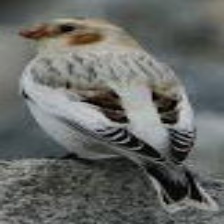
Species: MCKAYS BUNTING
Scientific name: PLECTROPHENAX HYPERBOREUS
ImageNet parent category: indigo_bunting